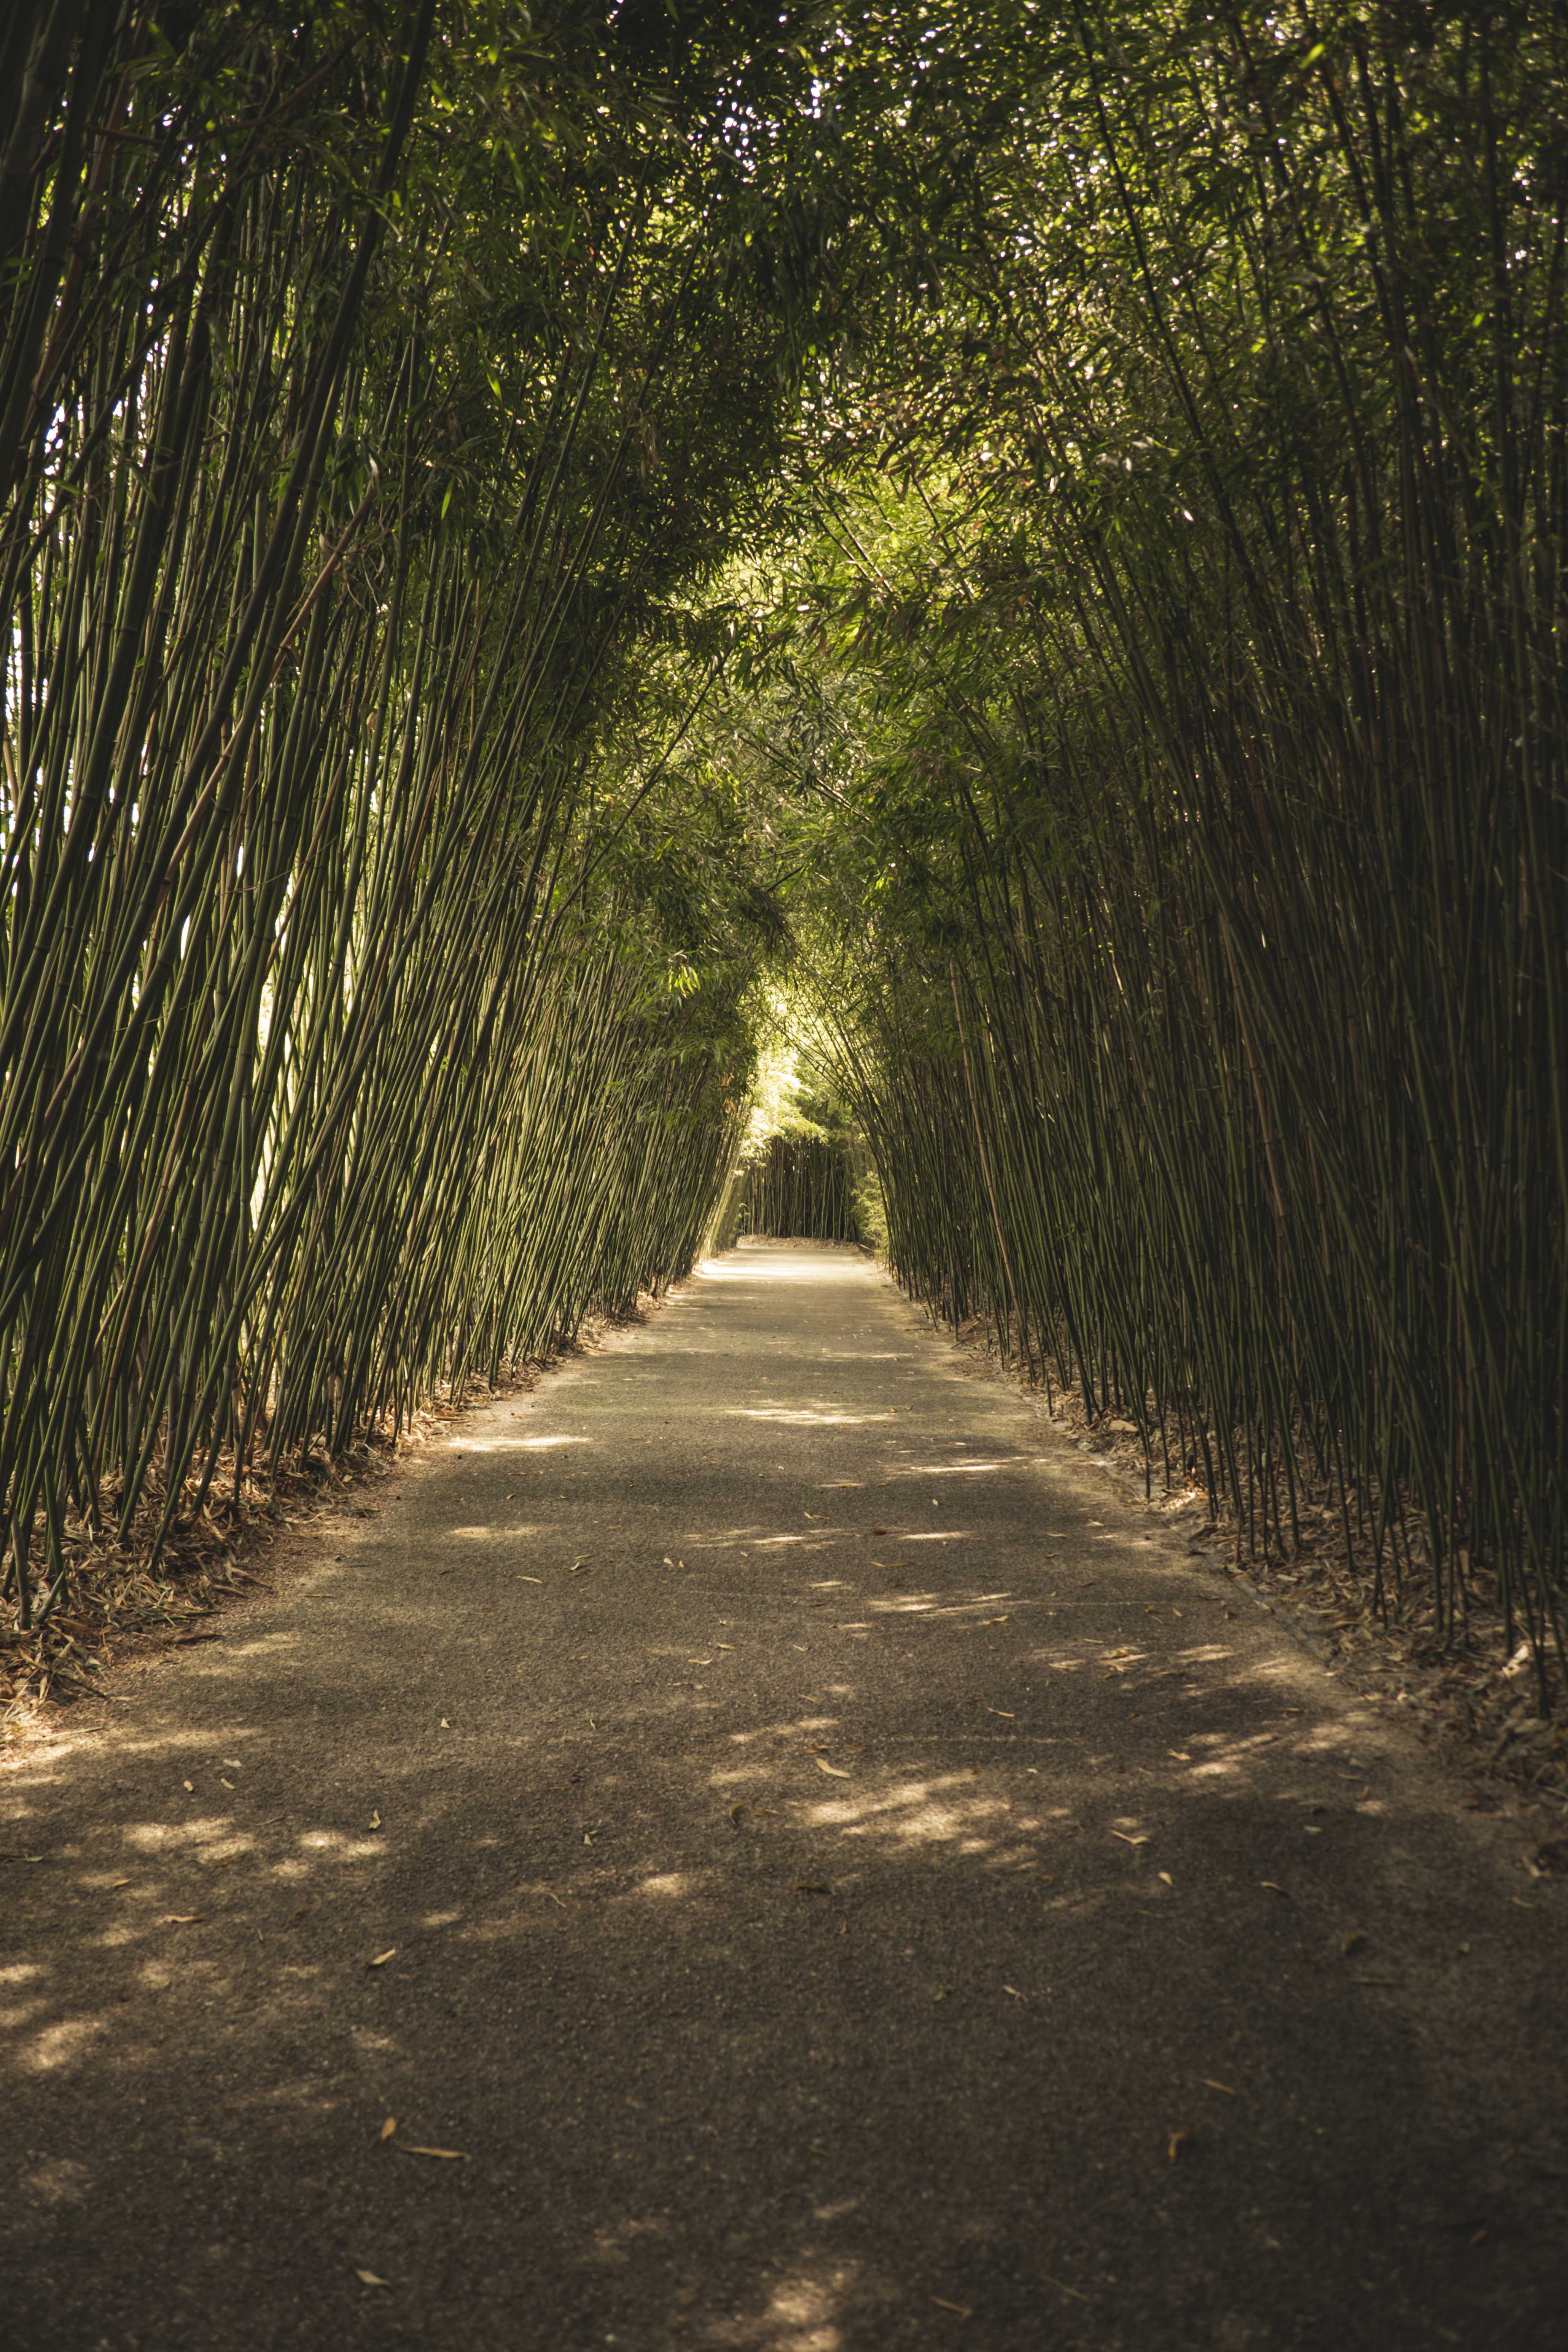
natural, leaf, road surface, branch, wood, natural landscape, sunlight, grass, trunk, atmospheric phenomenon, shade, thoroughfare, woody plant, twig, road, landscape, Tints and shades, forest, symmetry, trail, darkness, deciduous, woodland, lane, walkway, arch, asphalt, shadow, path, grove, dirt road, cobblestone, plant stem, alley, night, street, evening, soil, tree, autumn, midnight, plantation